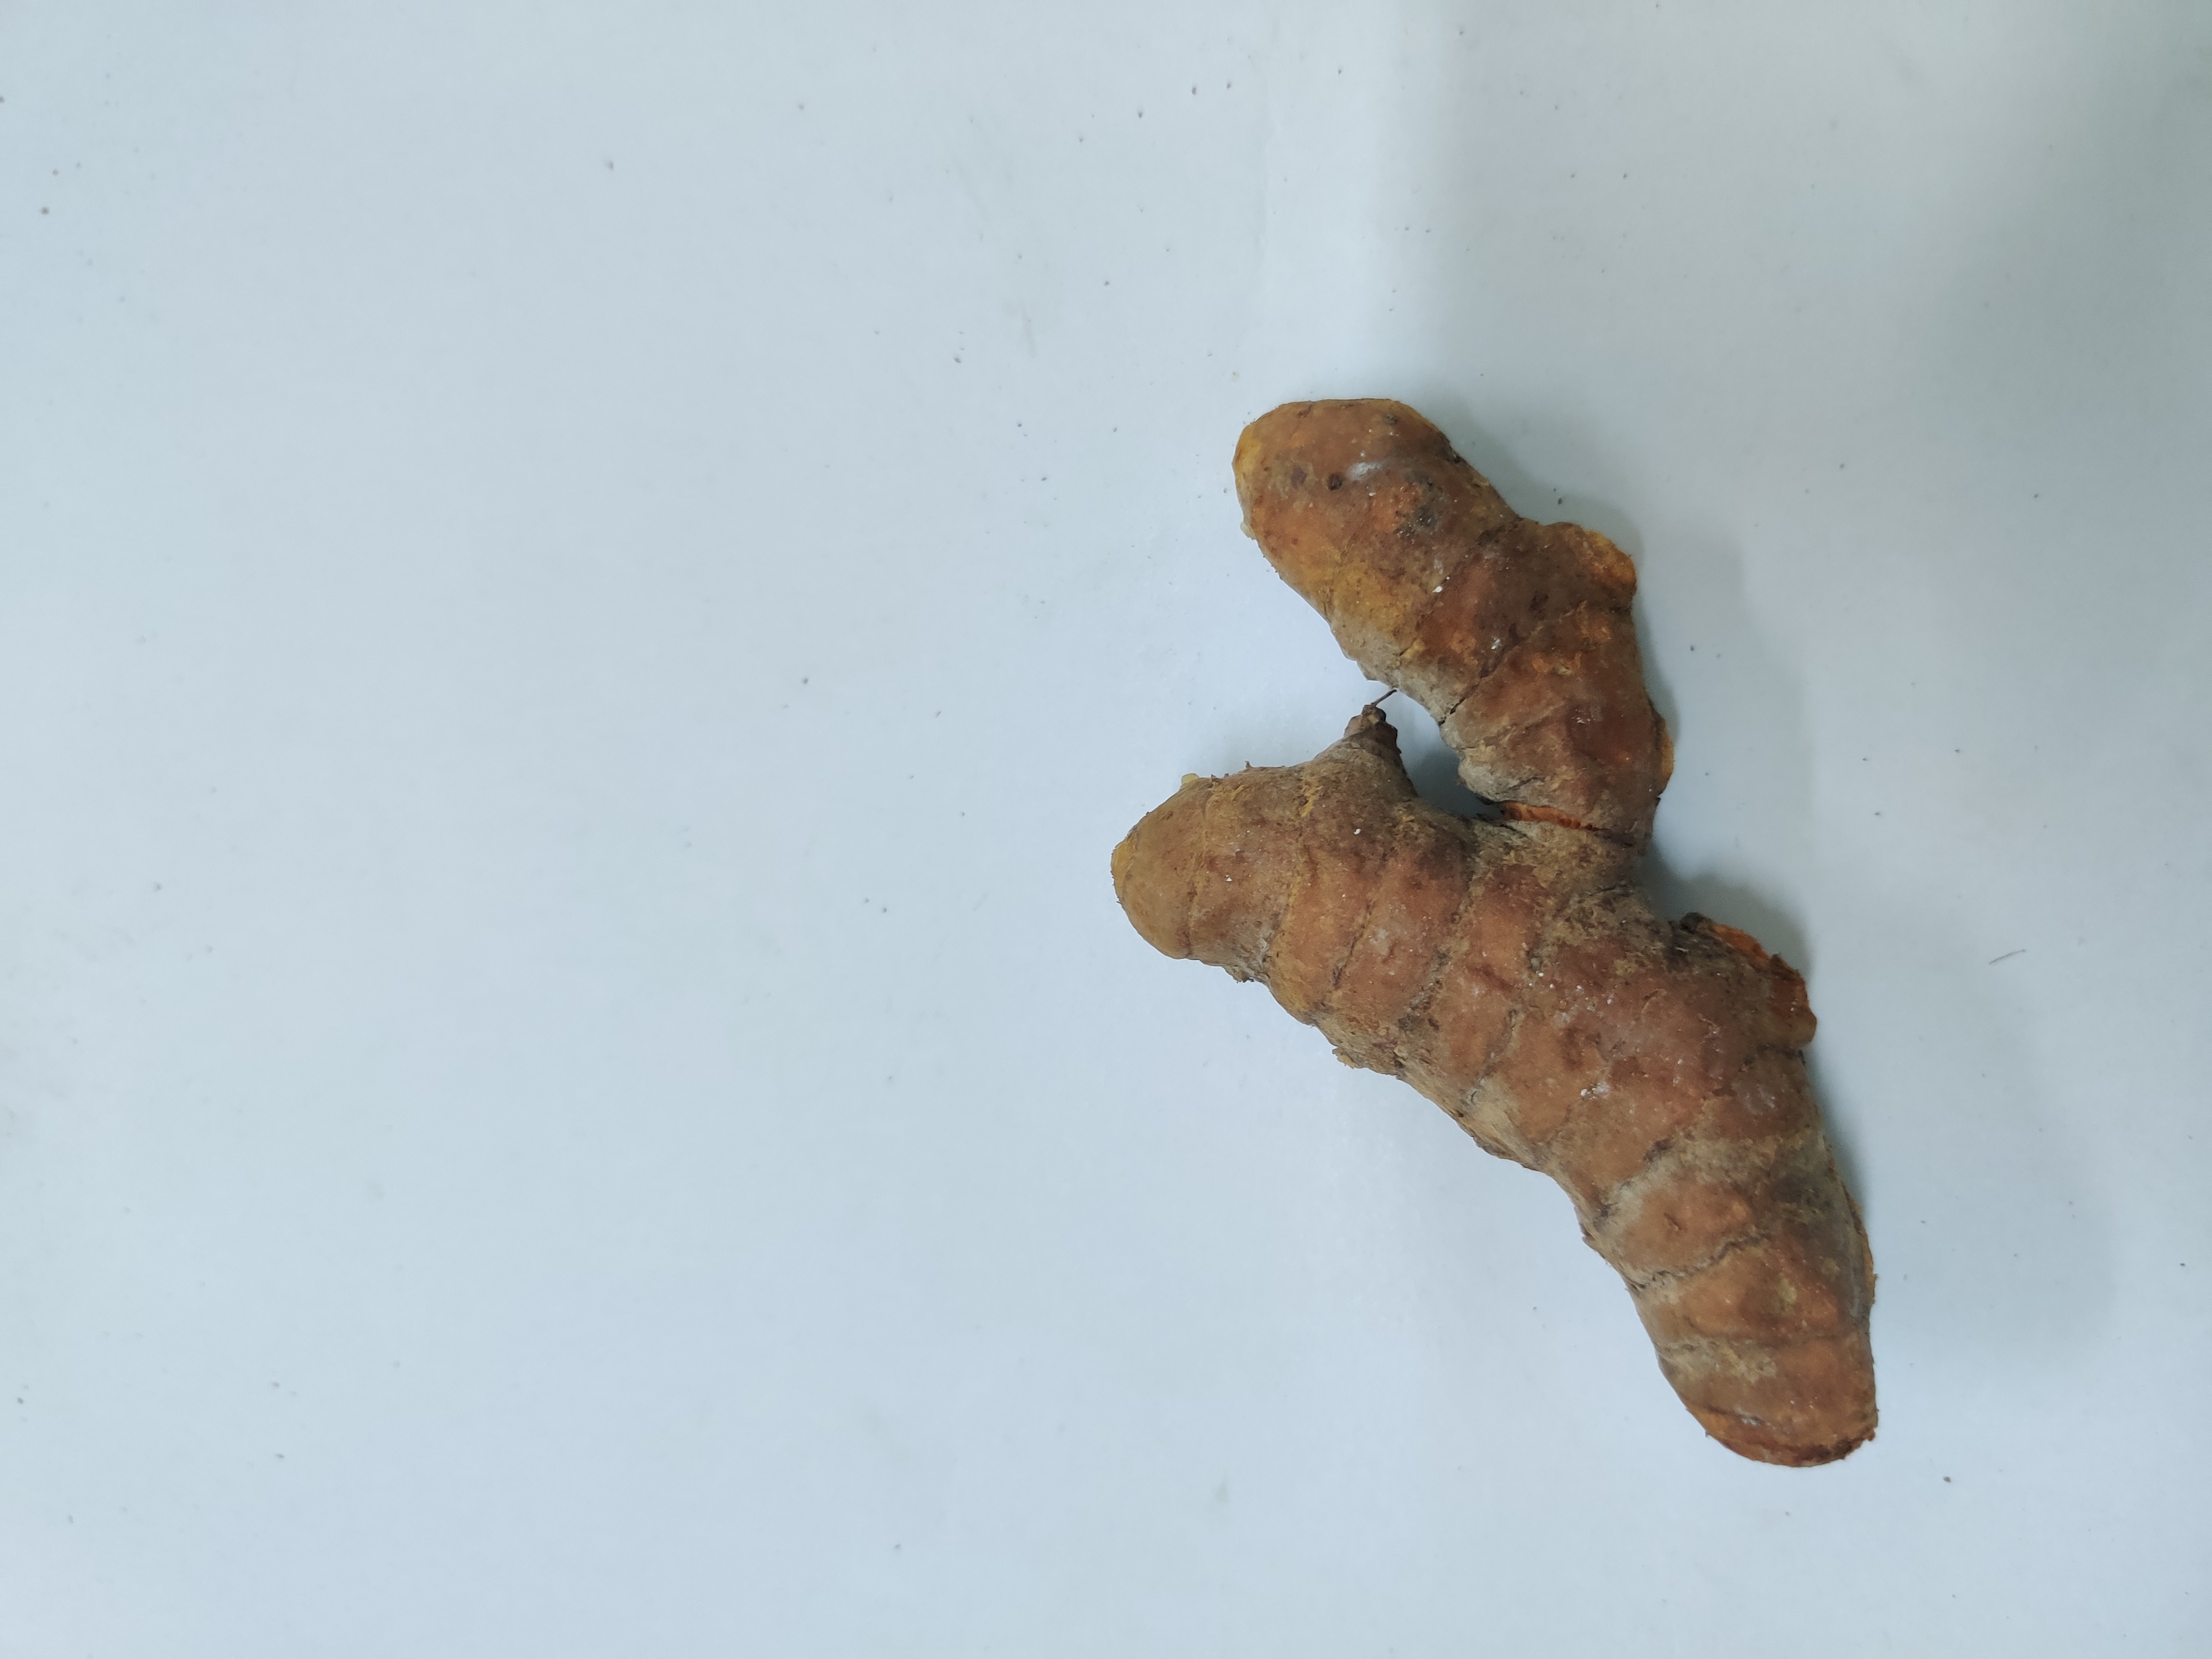
Crop: Turmeric
Condition: Damaged